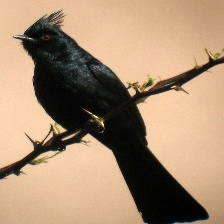
Species: PHAINOPEPLA
Scientific name: PHAINOPEPLA NITENS